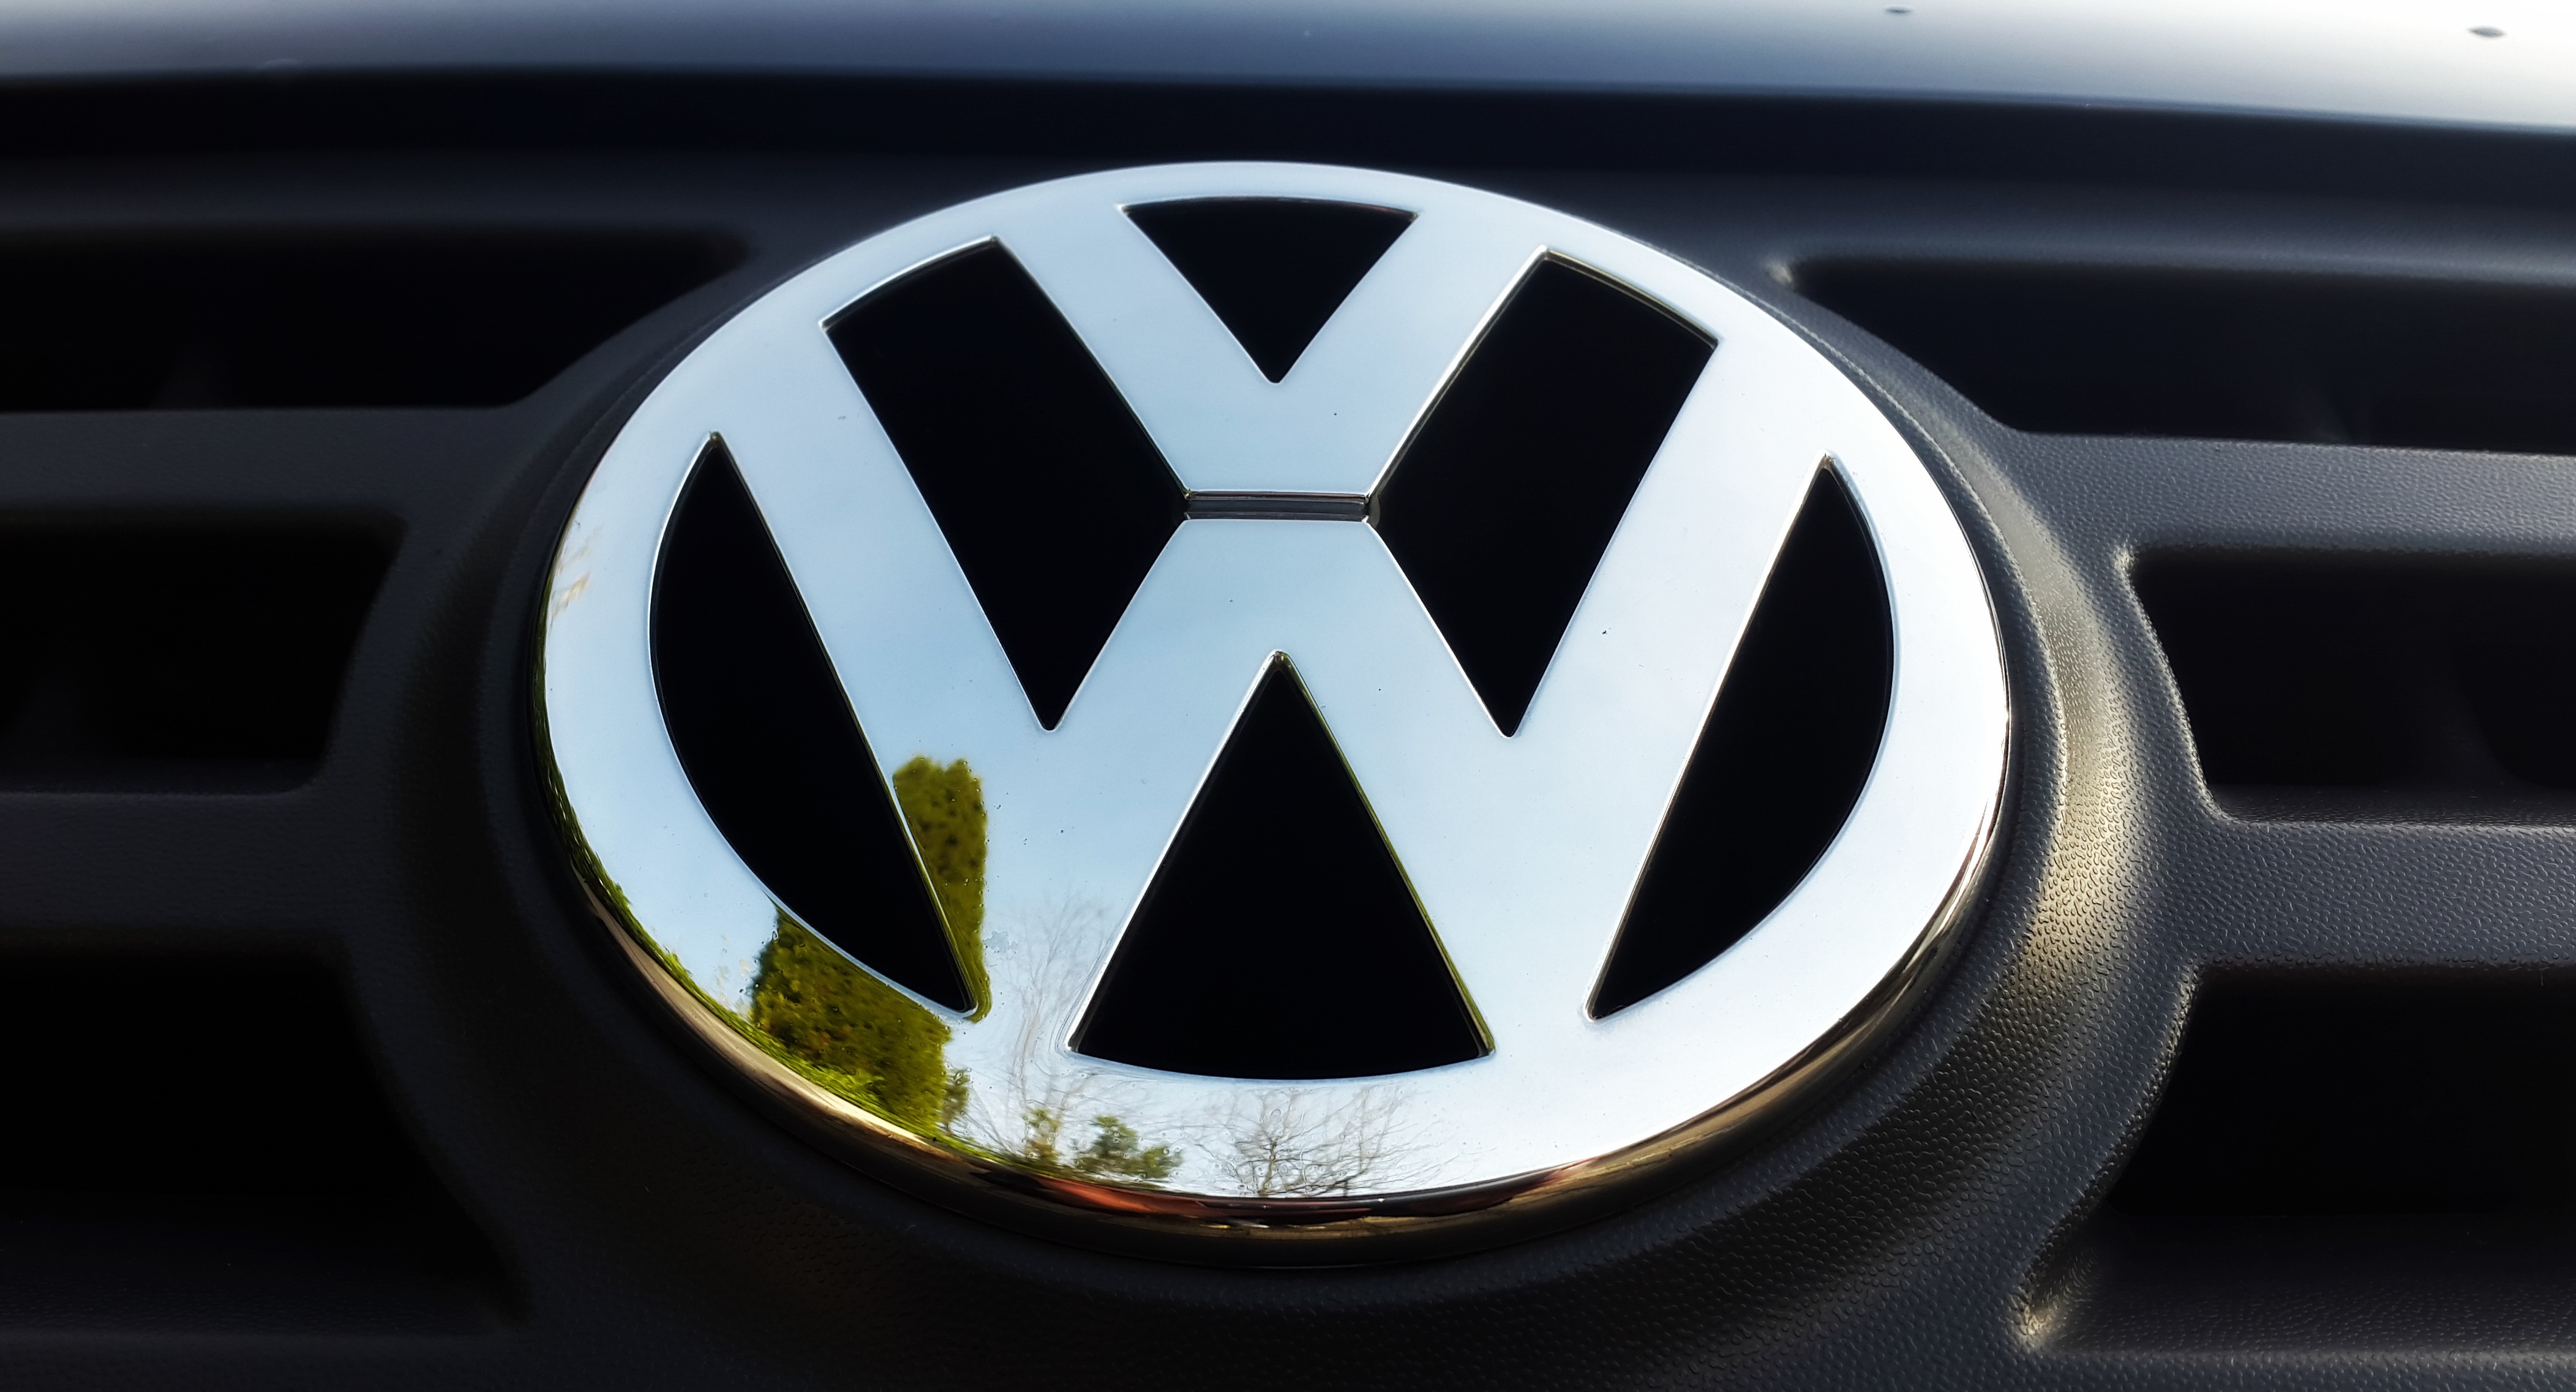
car, wheel, vw, volkswagen, vehicle, auto, steering wheel, grille, automotive, bumper, brand, logo, rim, germany, german, dare, pkw, characters, city car, camping bus, braunschweig, automobile make, automotive exterior, compact car, automotive design, vehicle registration plate, family car, steering part, automobile manufacturers